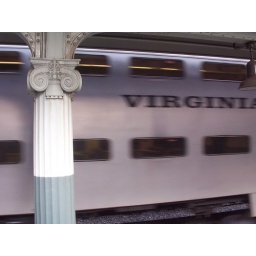
Ionic column trackside at Union Station in Washington, DC, with a Virginia Railway Express commuter car in the background.